Self-steering gear

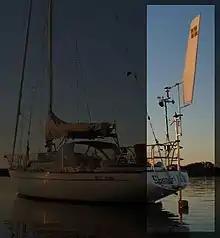
Yacht with highlighted self-steering device

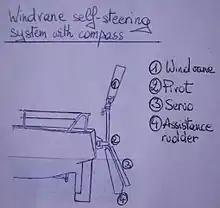
A windvane self-steering with auxiliary rudder and trim tab servo

The main goal of a mechanical self-steering gear is to keep a sailboat on a given course towards the apparent wind and to free the helmsman from the steering job. An advantageous side effect is that the sails are kept in optimal angle towards the apparent wind and deliver optimal propulsion force by that. Even in sailboats running under engine, the self steering gear can be used to keep the boat heading into the wind to easily set or change sails (exception: sheet-to-tiller principle).As wind direction sensors are used a) a wind vane mounted on an axis being tilted more or less towards the horizon (wind vane self-steering)b) the pressure of the wind in the sail(s) and by that the force on the sheet (sheet to tiller self-steering).